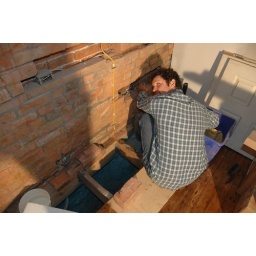
Graham began working on the brick wall in the kitchen - only three months after he had first started...